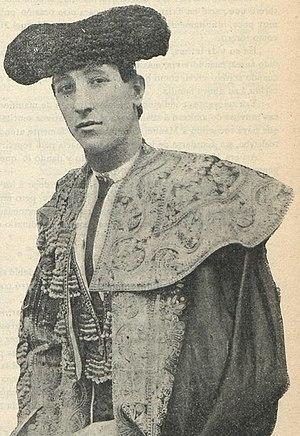
Manuel Jiménez Vera, dit « Chicuelo », né à Séville le 10 décembre 1879, mort dans cette même ville le 18 novembre 1907, était un matador espagnol.